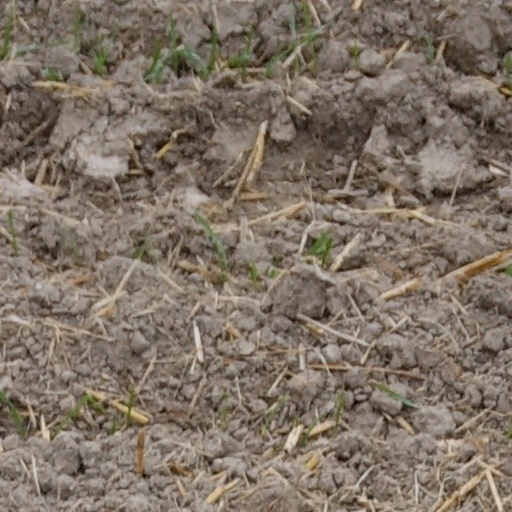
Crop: wheat